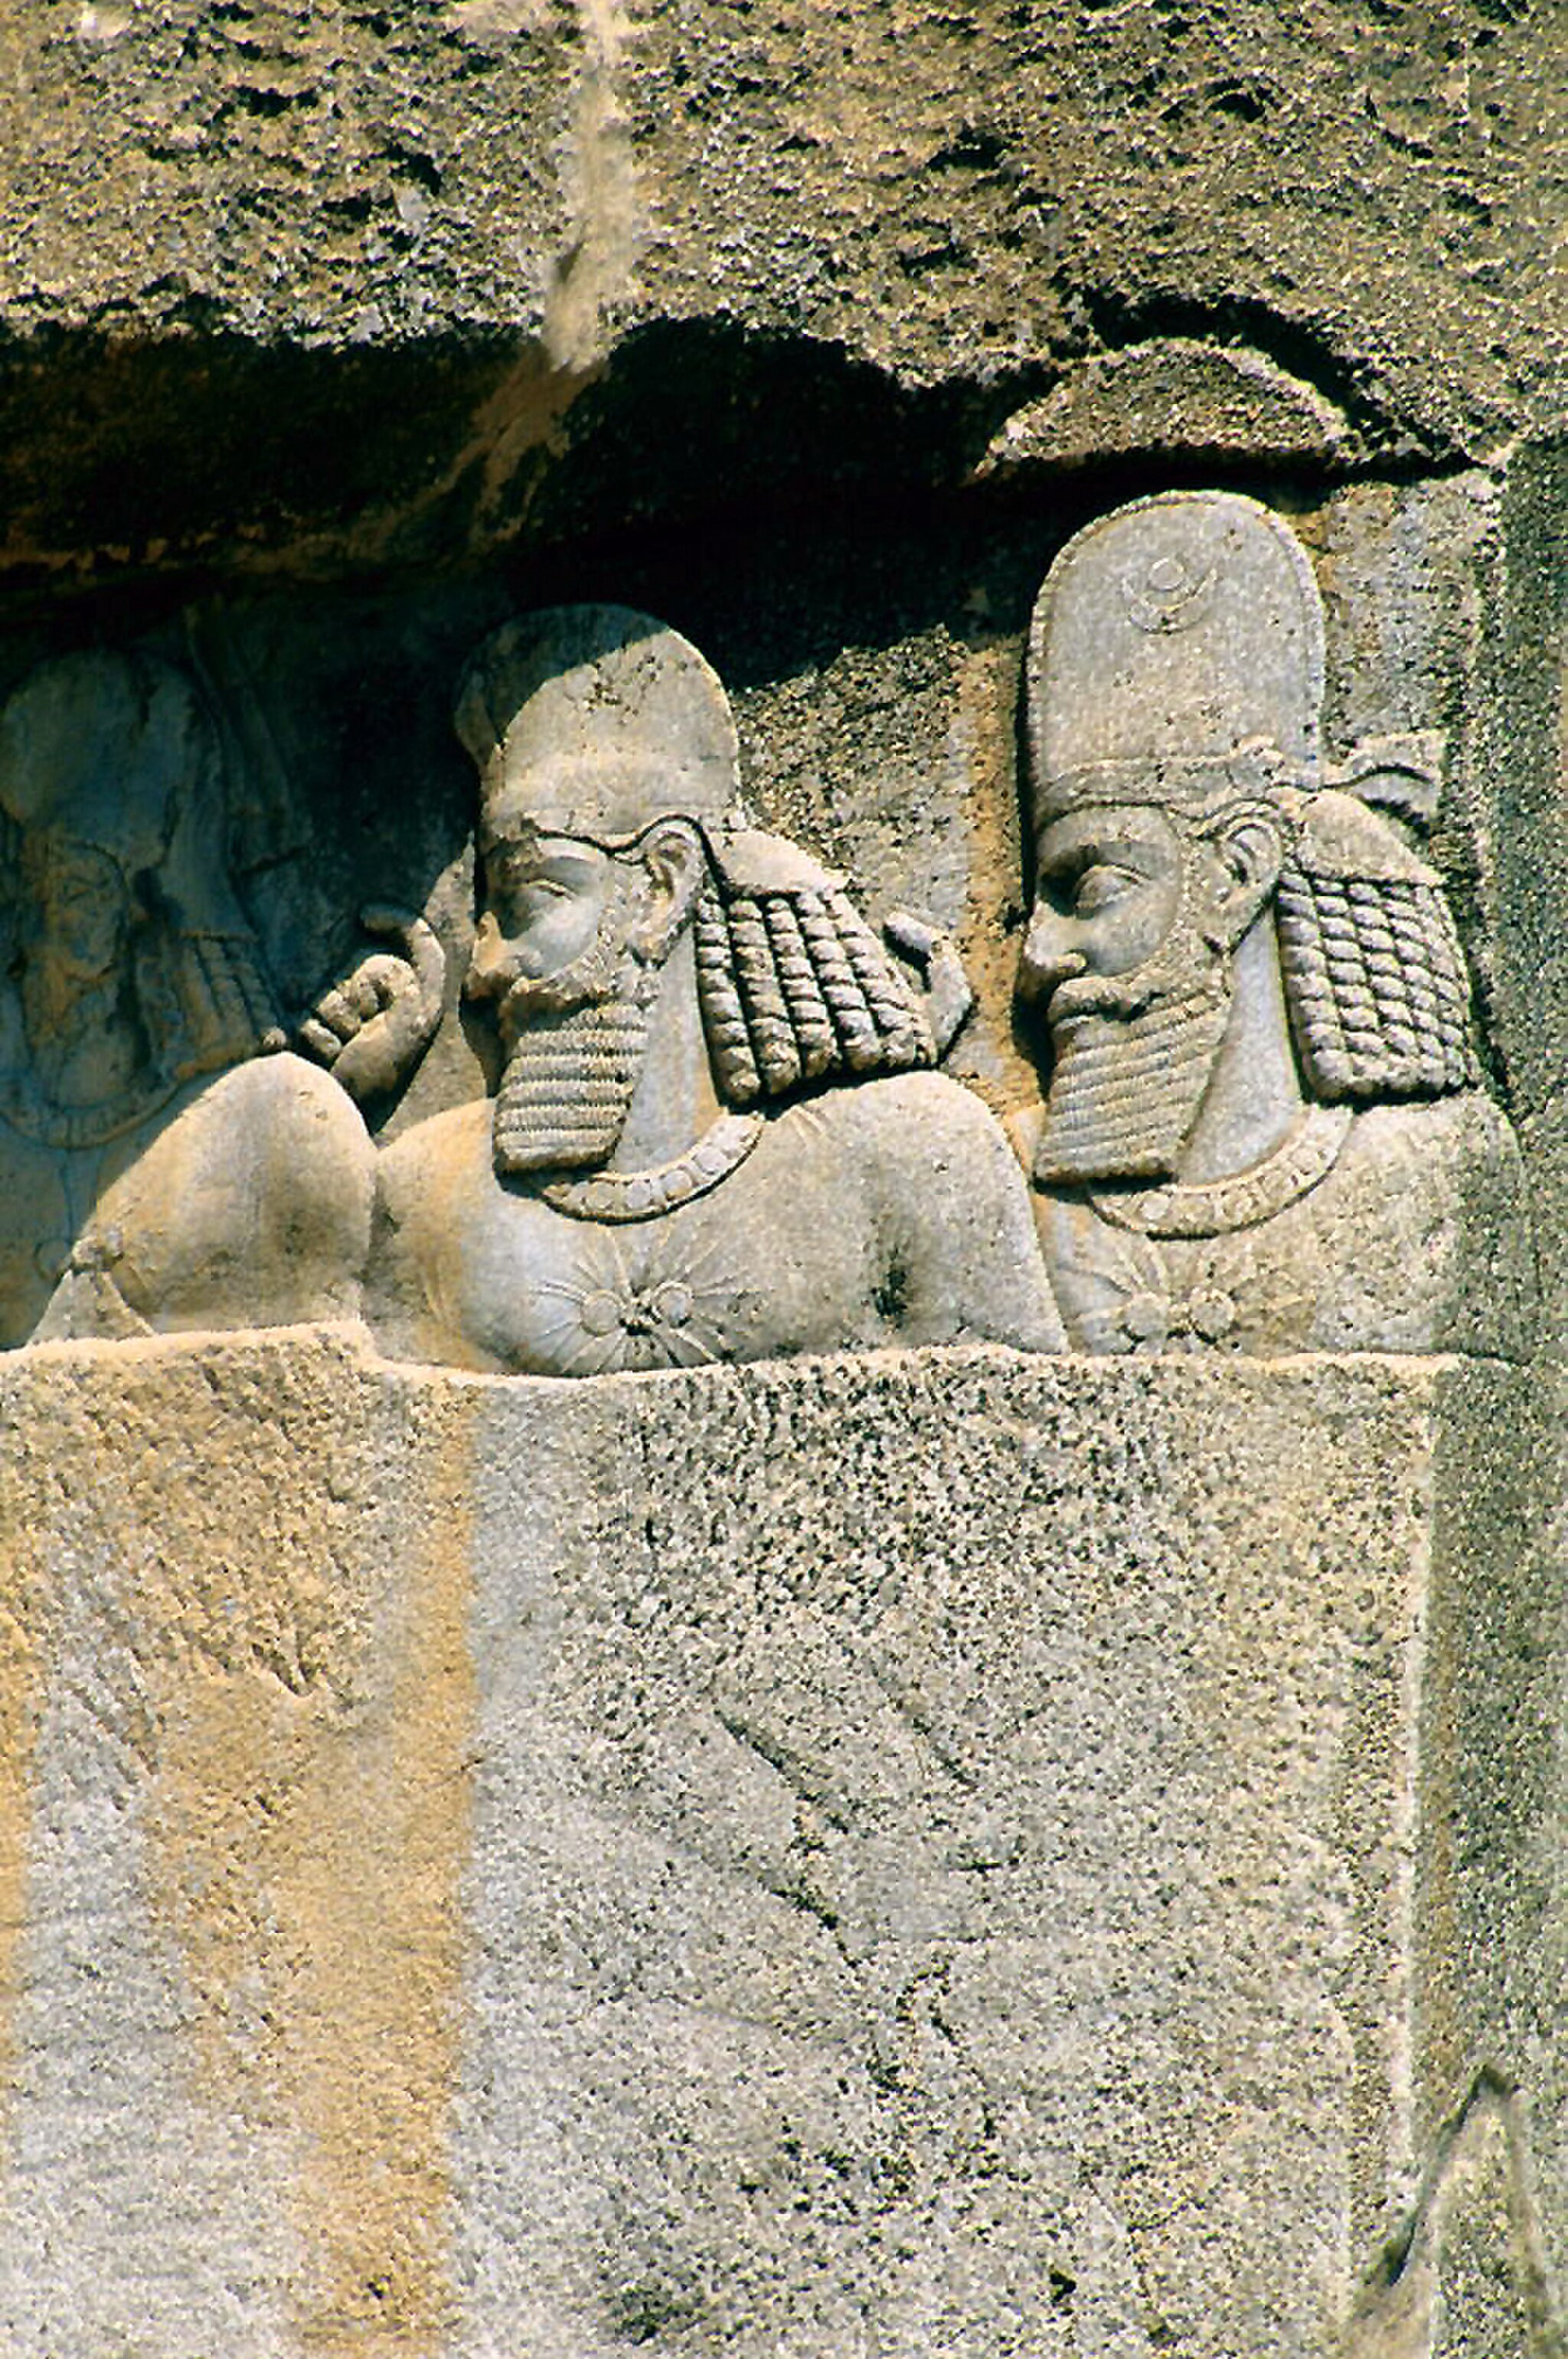
Title: Naqsh-e Rostam (2000) 19
Description: Relief in the Necropolis of Naqsh-e Rustam. Fars, Iran
Date: 2000-04
Categories: Relief of Bahram II and his court, Self-published work, April 2000 in Iran, Photographs by LBM1948, Reliefs of bearded men